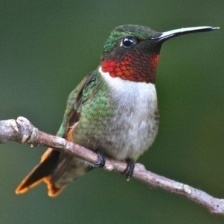
Species: RUBY THROATED HUMMINGBIRD
Scientific name: ARCHILOCHUS COLUBRIS
ImageNet parent category: hummingbird